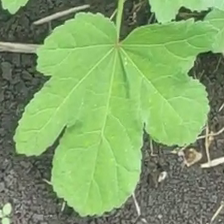
Weed species: Little_Mallow(Malva parviflora)